Within Temptation

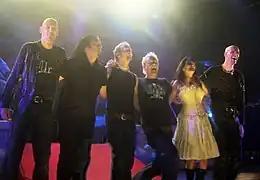
The band longest line-up, as pictured in 2007: Jeroen van Veen, Stephen van Haestregt, Ruud Jolie, Martijn Spierenburg, Sharon den Adel, Robert Westerholt.

The album "The Heart of Everything" from Within Temptation was released on 9 March 2007, in the Netherlands, and in the United States on 24 July. Two tracks, called "The Howling" and "Sounds of Freedom", were recorded as promotional material for the video game "The Chronicles of Spellborn", and the first of these opens the album. The full track listing was revealed on 10 January. The album debuted at No. 1 in the Dutch Album 100, making it their second number-one album. It reached No. 2 in Belgium, No. 2 in Finland, the top 10 in eight countries and top 100 in eleven countries.